Lyle H. Miller

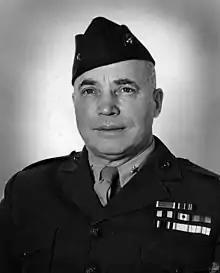
BG Lyle H. Miller, USMC

Lyle Holcombe Miller (March 10, 1889 – March 11, 1973) was an officer of the United States Marine Corps, who reached the rank of brigadier general. He is most noted for his service as chief of staff of Samoa Defense Force during World War II. He disgraced his good service record by incident with Dai Li, Chiang Kai-shek's Military Intelligence Service Chief, in late 1944.